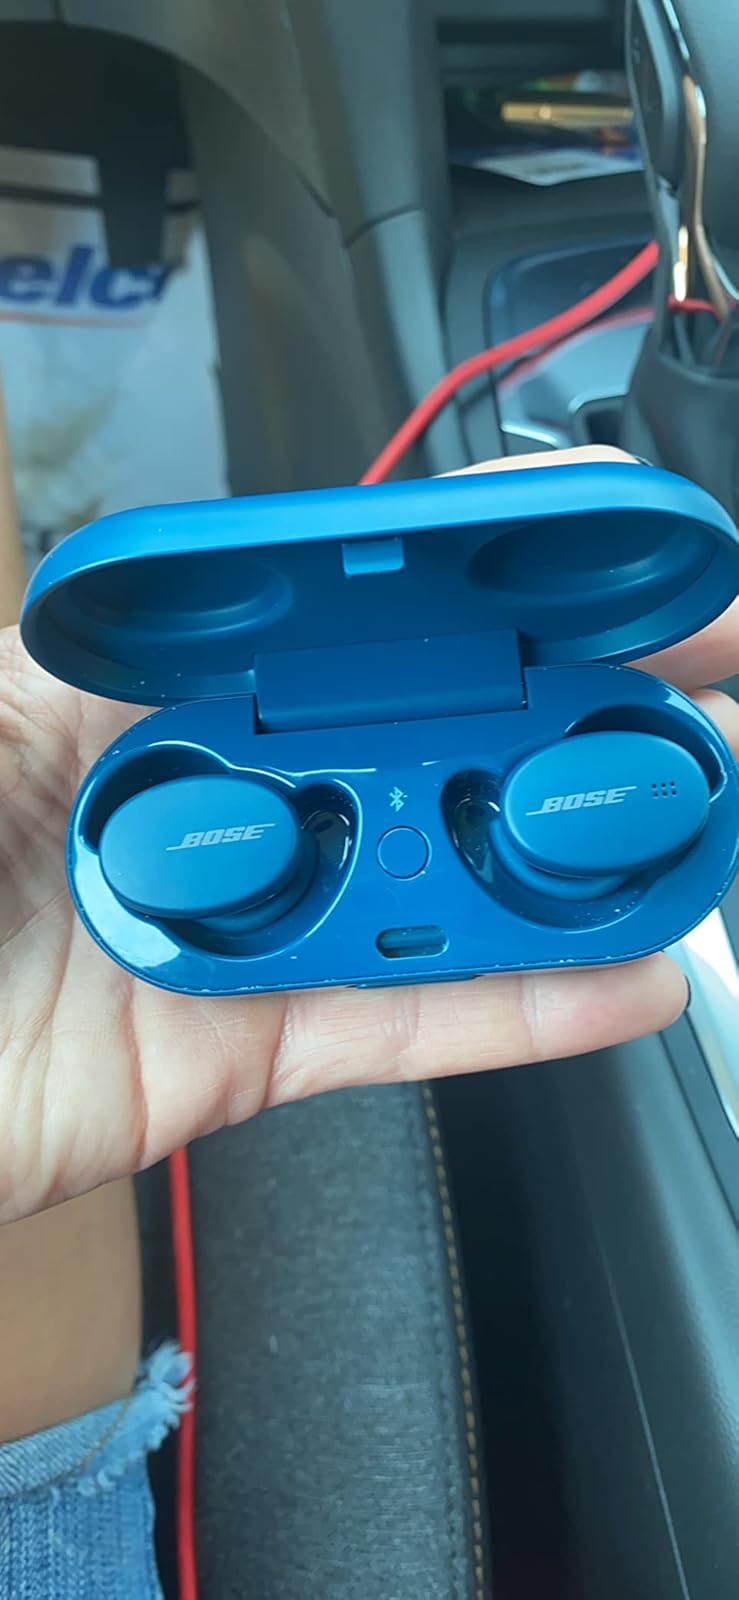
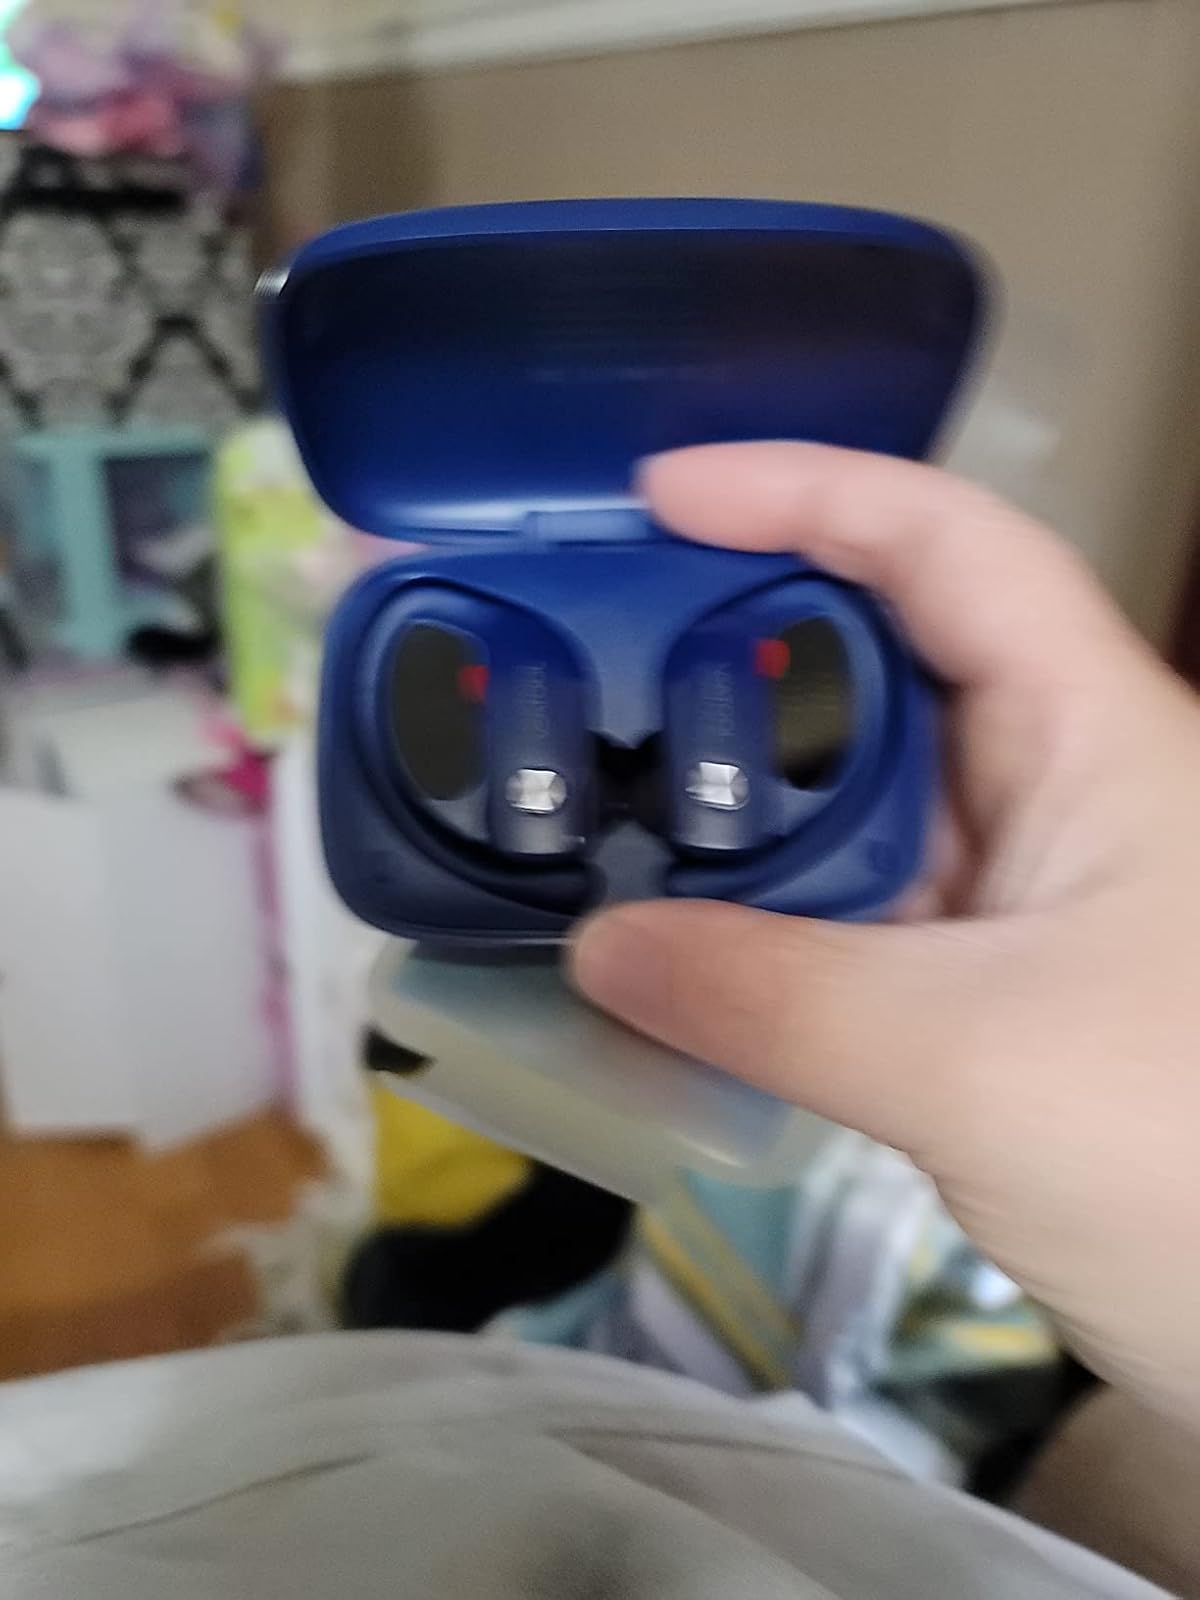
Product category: earbuds
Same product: no